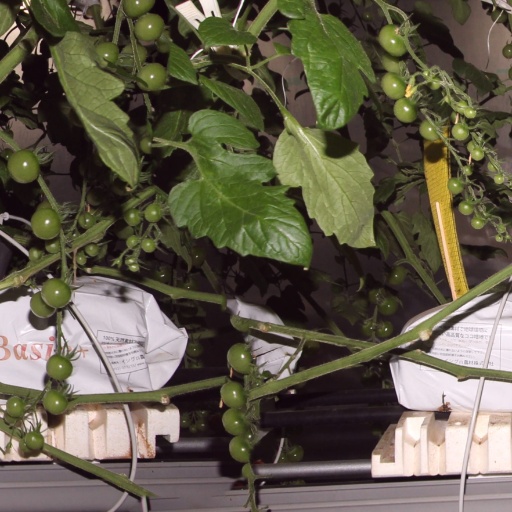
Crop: tomato